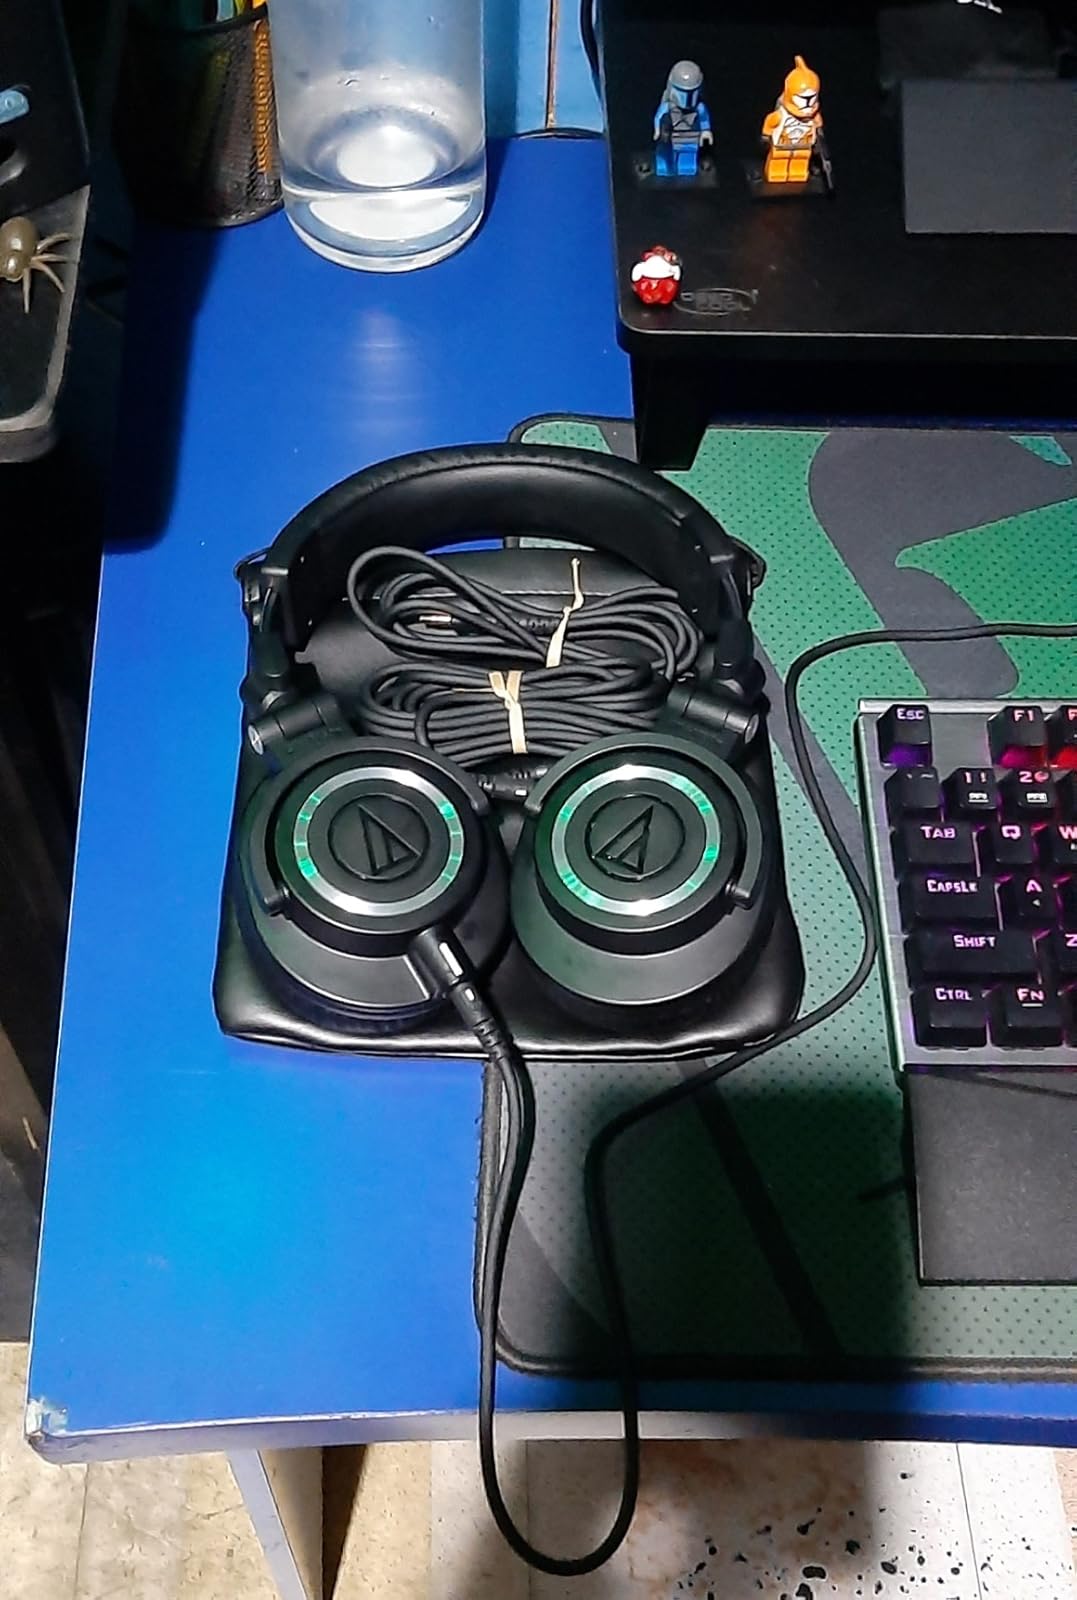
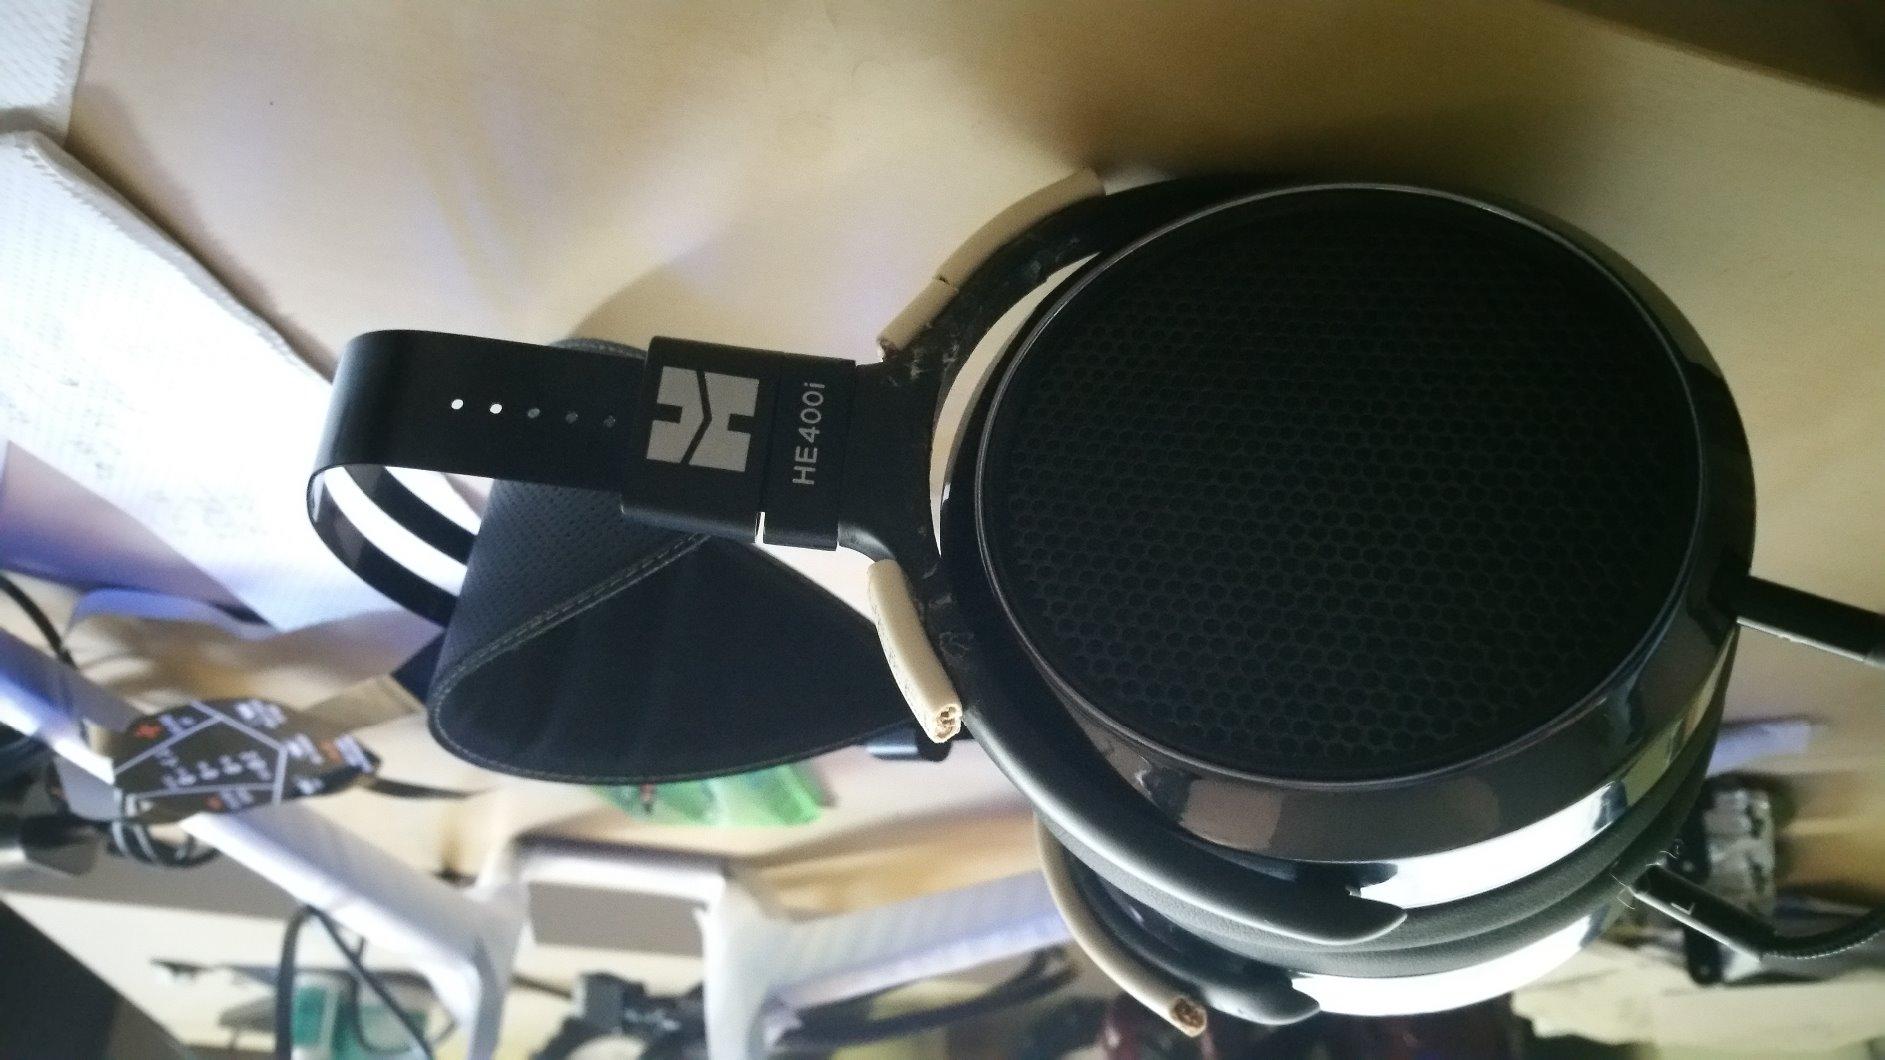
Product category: headphones
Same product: no